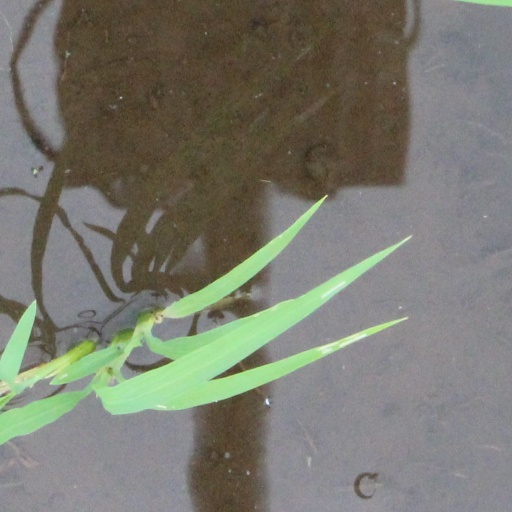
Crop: rice